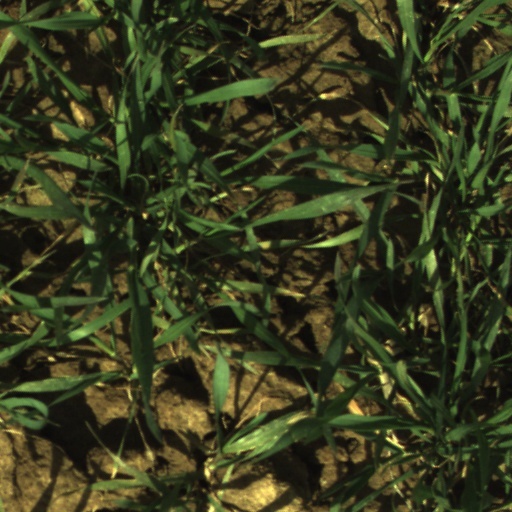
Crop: wheat